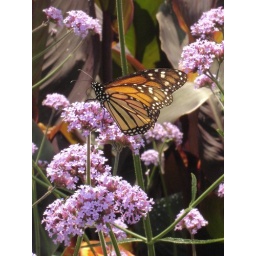
a monarch taken down by the lake near our home, on a butterfly bush